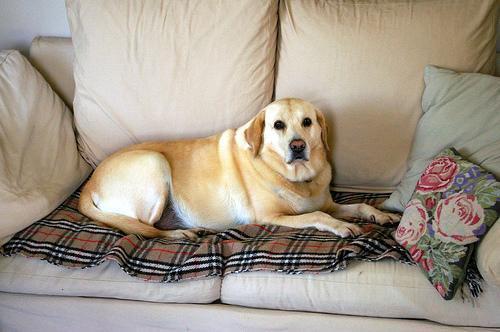
Labrador_retriever